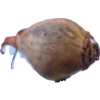
Label: onion